Bar Kokhba revolt

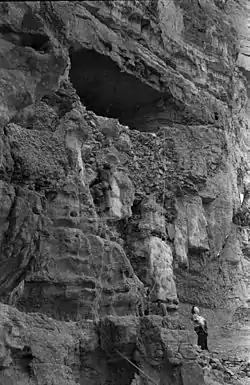

Following the revolt, the Romans appear to have confiscated land that had either reverted to Jewish control during the inter-revolt period or had been appropriated by the Bar Kokhba state. This policy, echoing measures taken by Vespasian after the First Revolt, is suggested by Eusebius' reference to the "enslavement" of Jewish territory in the uprising's aftermath. Rabbinic literature also refers to "Hadrian's vineyard," a vineyard in Galilee said to stretch from Tiberias to Sepphoris, its boundaries marked by the bodies of Jews killed at Betar. E. Mary Smallwood suggests that this story may symbolize widespread land confiscations and the establishment of Roman estates in the region following the revolt.